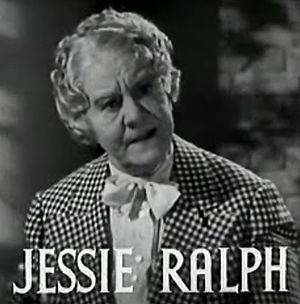
La Fin de Mᵐᵉ Cheyney est un film américain réalisé par Richard Boleslawski, sorti en 1937.